Žužemberk

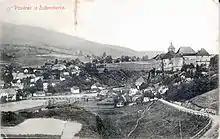
Žužemberk in 1900

During the Second World War, Italian troops were stationed at the castle and guerrillas set it on fire. Partisan forces burned the school, courthouse, and health center in Žužemberk on July 26, 1943. In February 1945, as a Home Guard stronghold, Žužemberk was attacked by SAAF rocket attacks. The castle was heavily damaged but not destroyed (as the church was), and restoration work began in the 1960s.